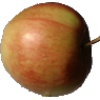
Label: Apple Red 2